Imre Balog

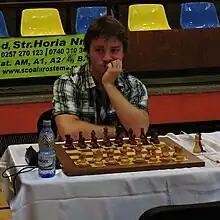
Imre Balog

Imre Balog (born October 28, 1991) is a Hungarian chess grandmaster. Balog won the Arad Open in 2011, and won it for a second time in 2012. He earned his International Master title in 2007 and gained his grandmaster norms in 2010 and was awarded the grandmaster title in early 2011.